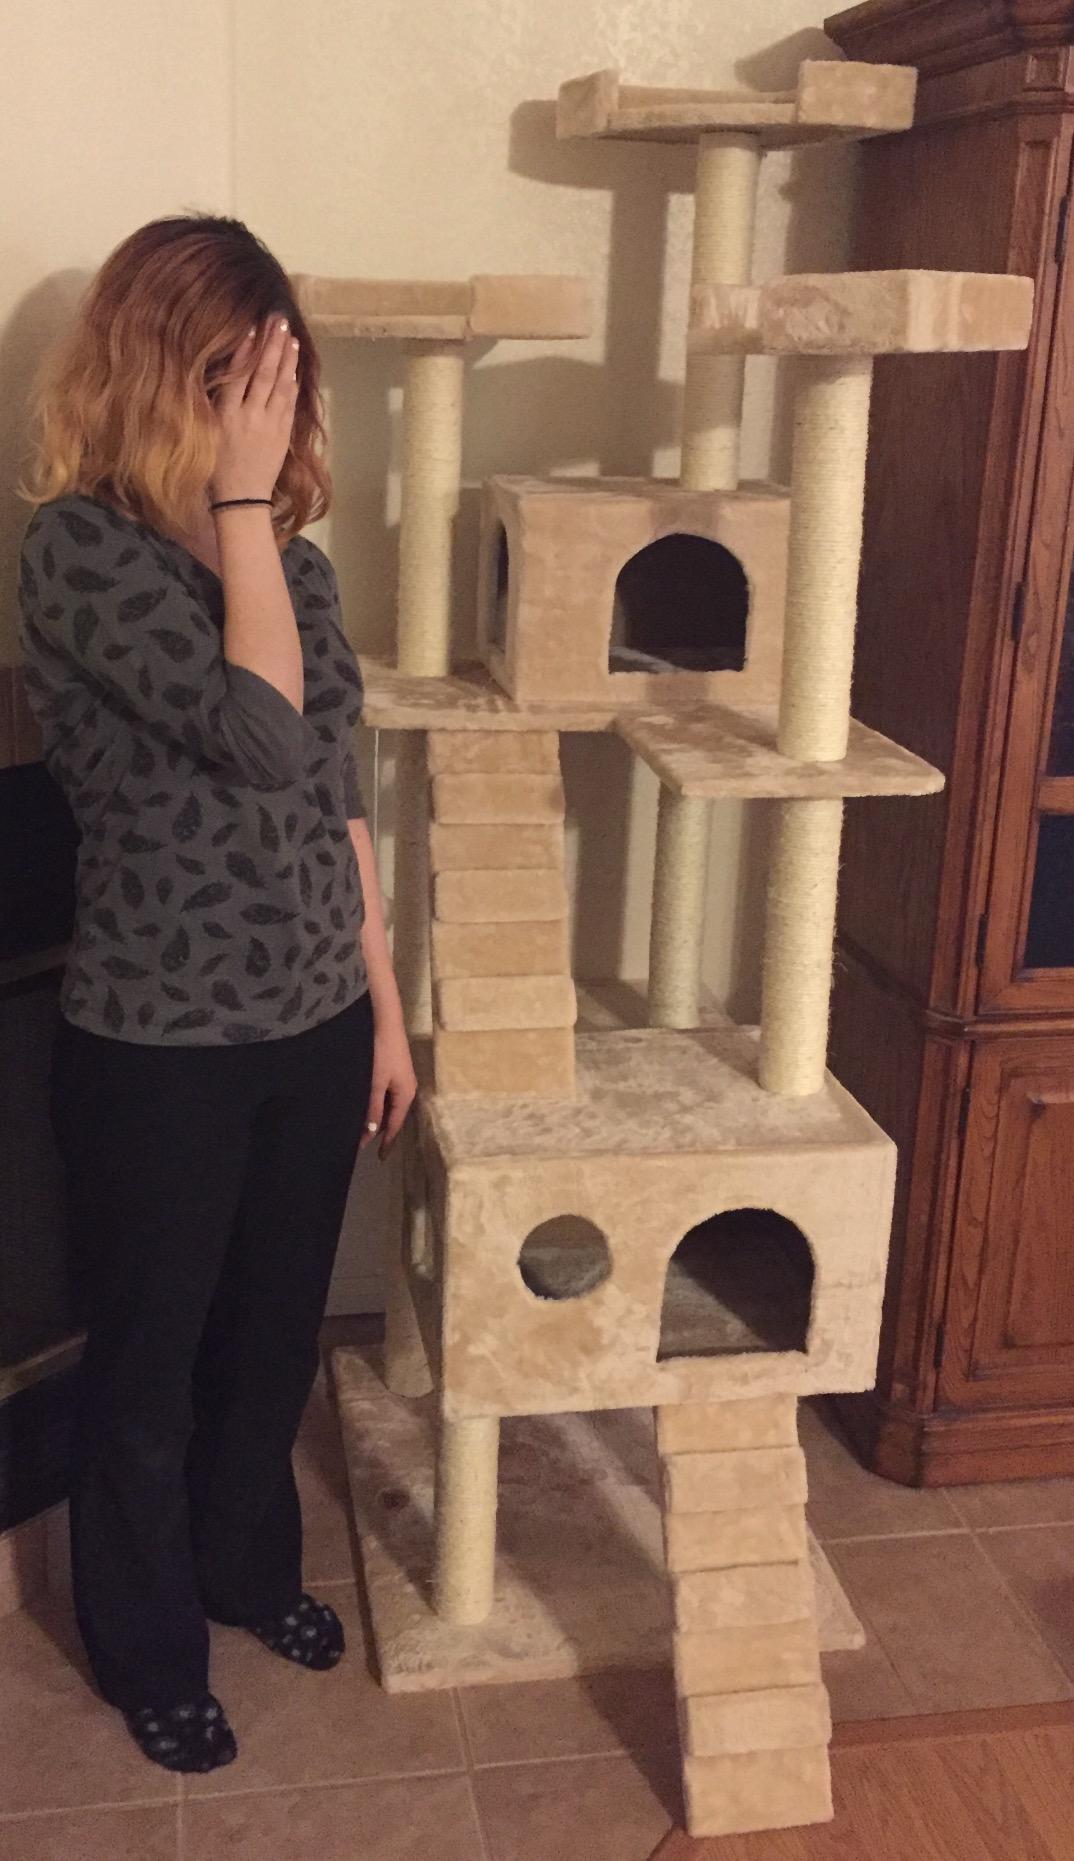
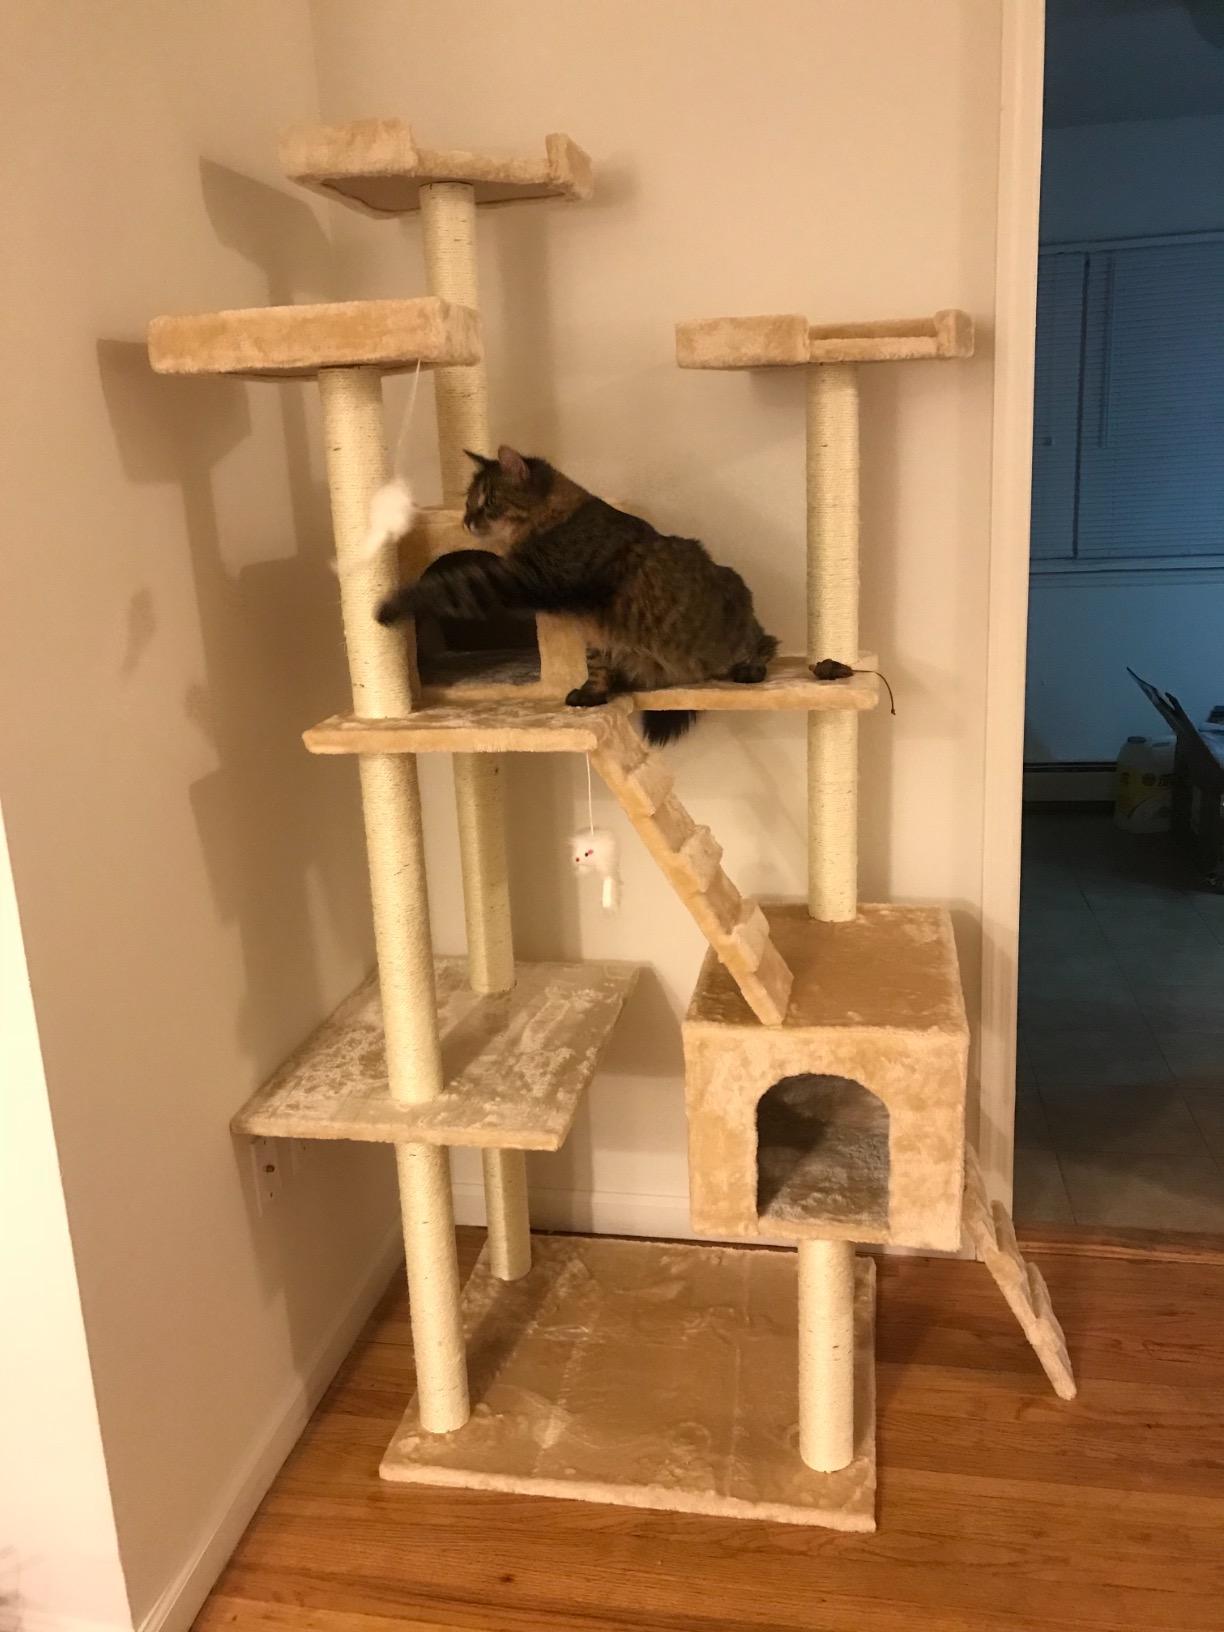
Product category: items_cat tree
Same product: yes